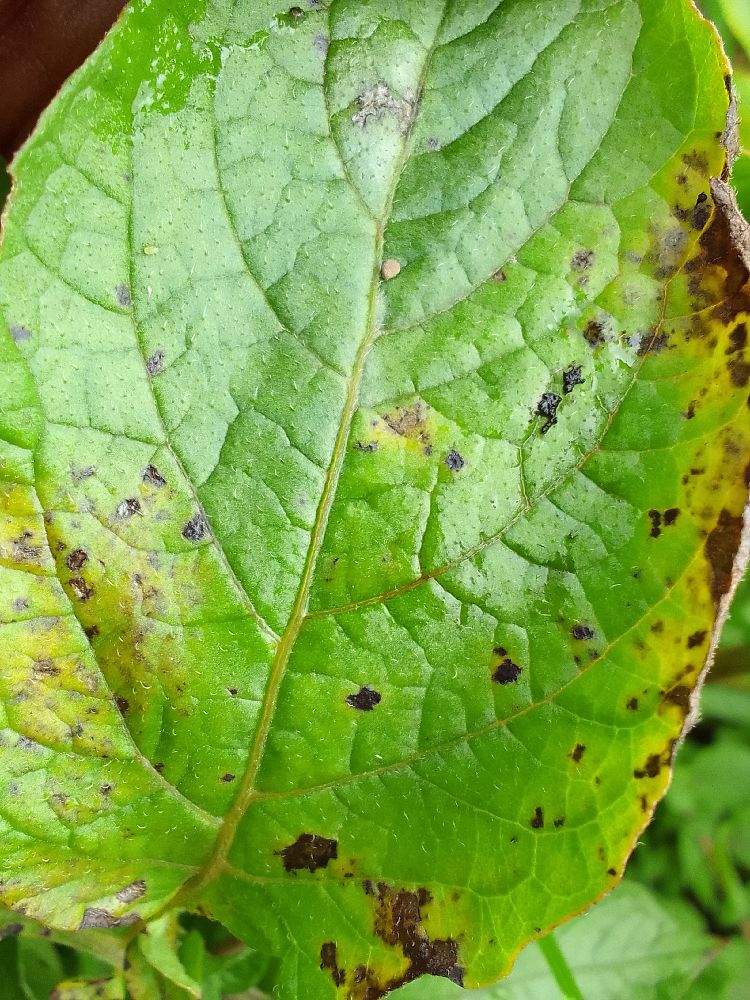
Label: Early blight